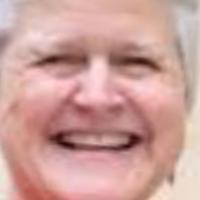
Age group: age 56-65